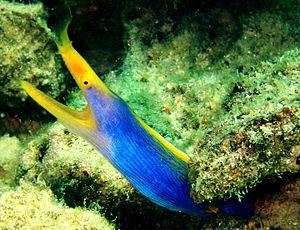
Les Muraeninae sont une sous-famille de poissons téléostéens serpentiformes, de la famille des Muraenidae.